Terukuni shrine

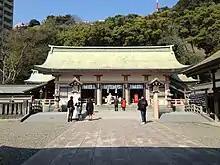
Terukuni shrine precincts

is a Shinto shrine in the city of Kagoshima in Kagoshima Prefecture in Japan. This shrine is considered to be a dwelling place for the "kami" of Shimazu Nariakira, whose posthumous name is .